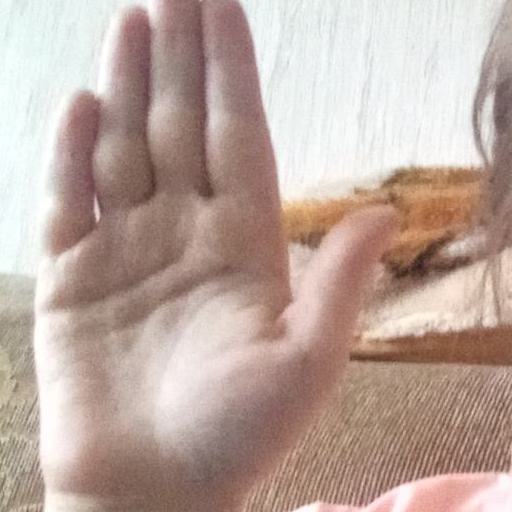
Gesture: stop